Space Launch Initiative

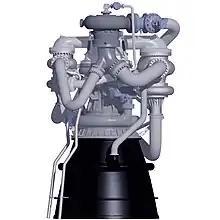
RS-84

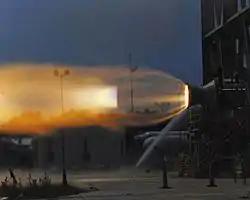
TR-106 rocket engine under test

The RS-83 was a rocket engine design for a reusable LH2/LOX rocket larger and more powerful than any other. The RS-83 was developed by Rocketdyne Propulsion and Power in Canoga Park, California to power the launch vehicle as part of the Space Launch Initiative program. This engine was designed to produce a thrust of at sea level and in a vacuum with an "I" of 395 and 446 seconds (3.87 and 4.37 kN·s/kg), respectively.